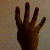
The image shows a hand gesture representing the number 4 in Indian Sign Language.